Starzel (Neckar)

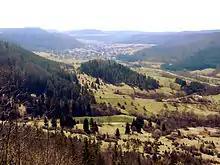
The valley of the Starzel, called "Killertal" in its upper course (view up the valley). From the front the villages Killer, Starzeln and Hausen im Killertal, all districts of Burladingen.

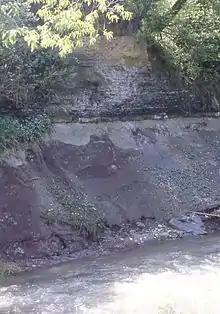
Cut bank

near Hechingen-Stein with border outcrop between Jura and Keuper]